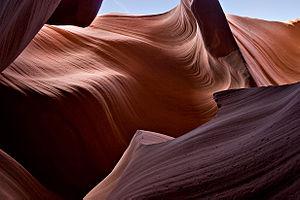
Une roche détritique est une roche sédimentaire composée d'au moins 50 % de débris. Si les débris sont issus de l'érosion d'autres roches, alors on la qualifie de roche détritique terrigène. Si au contraire les débris sont formés par des squelettes d'organismes vivants alors la roche est qualifiée de biodétritique ou biogénique.
Le grès est une roche sédimentaire détritique, issue de l’agrégation de grains de taille majoritairement sableuse et consolidé lors de la diagenèse. Les grains constituant le grès sont issus de l'érosion de roches préexistantes qui déterminent en grande partie sa composition, principalement constitué de quartz et feldspath. Selon le degré de cimentation et sa composition, il peut s'agir d'une roche très friable à cohérente. Il se rencontre dans une grande variété de milieux de dépôt depuis le domaine continental au domaine marin. Son équivalent non consolidé est généralement appelé sable.